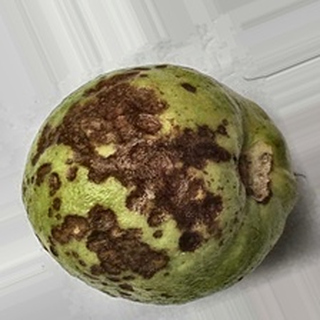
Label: guava_anthracnose